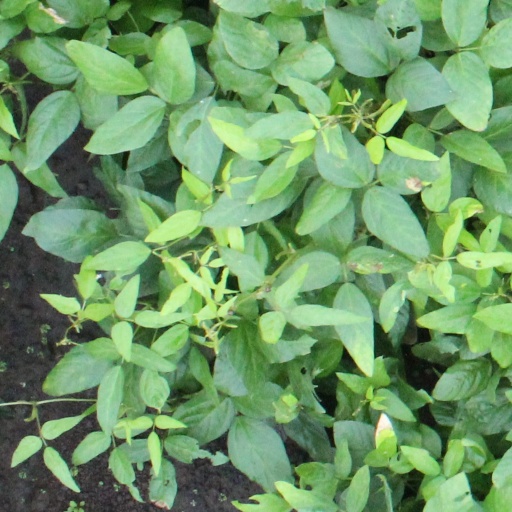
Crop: soybean